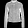
Label: Coat